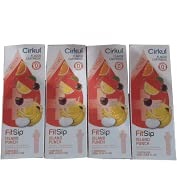
Item Name: Cirkul FitSip Island Punch Flavor Cartridge (4 Pack)
Value: 4.0
Unit: Count

Price: 8.99